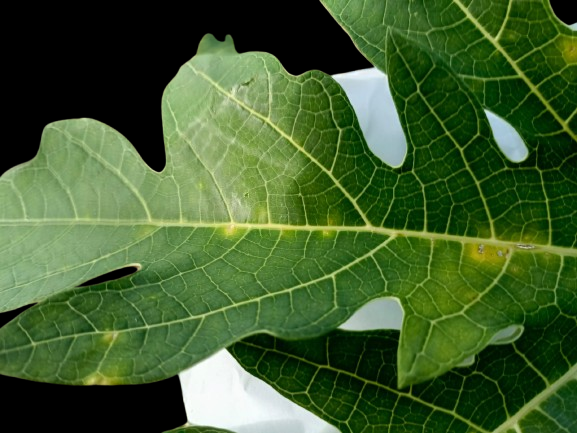
Crop: Papaya
Label: Pathogen_symptoms